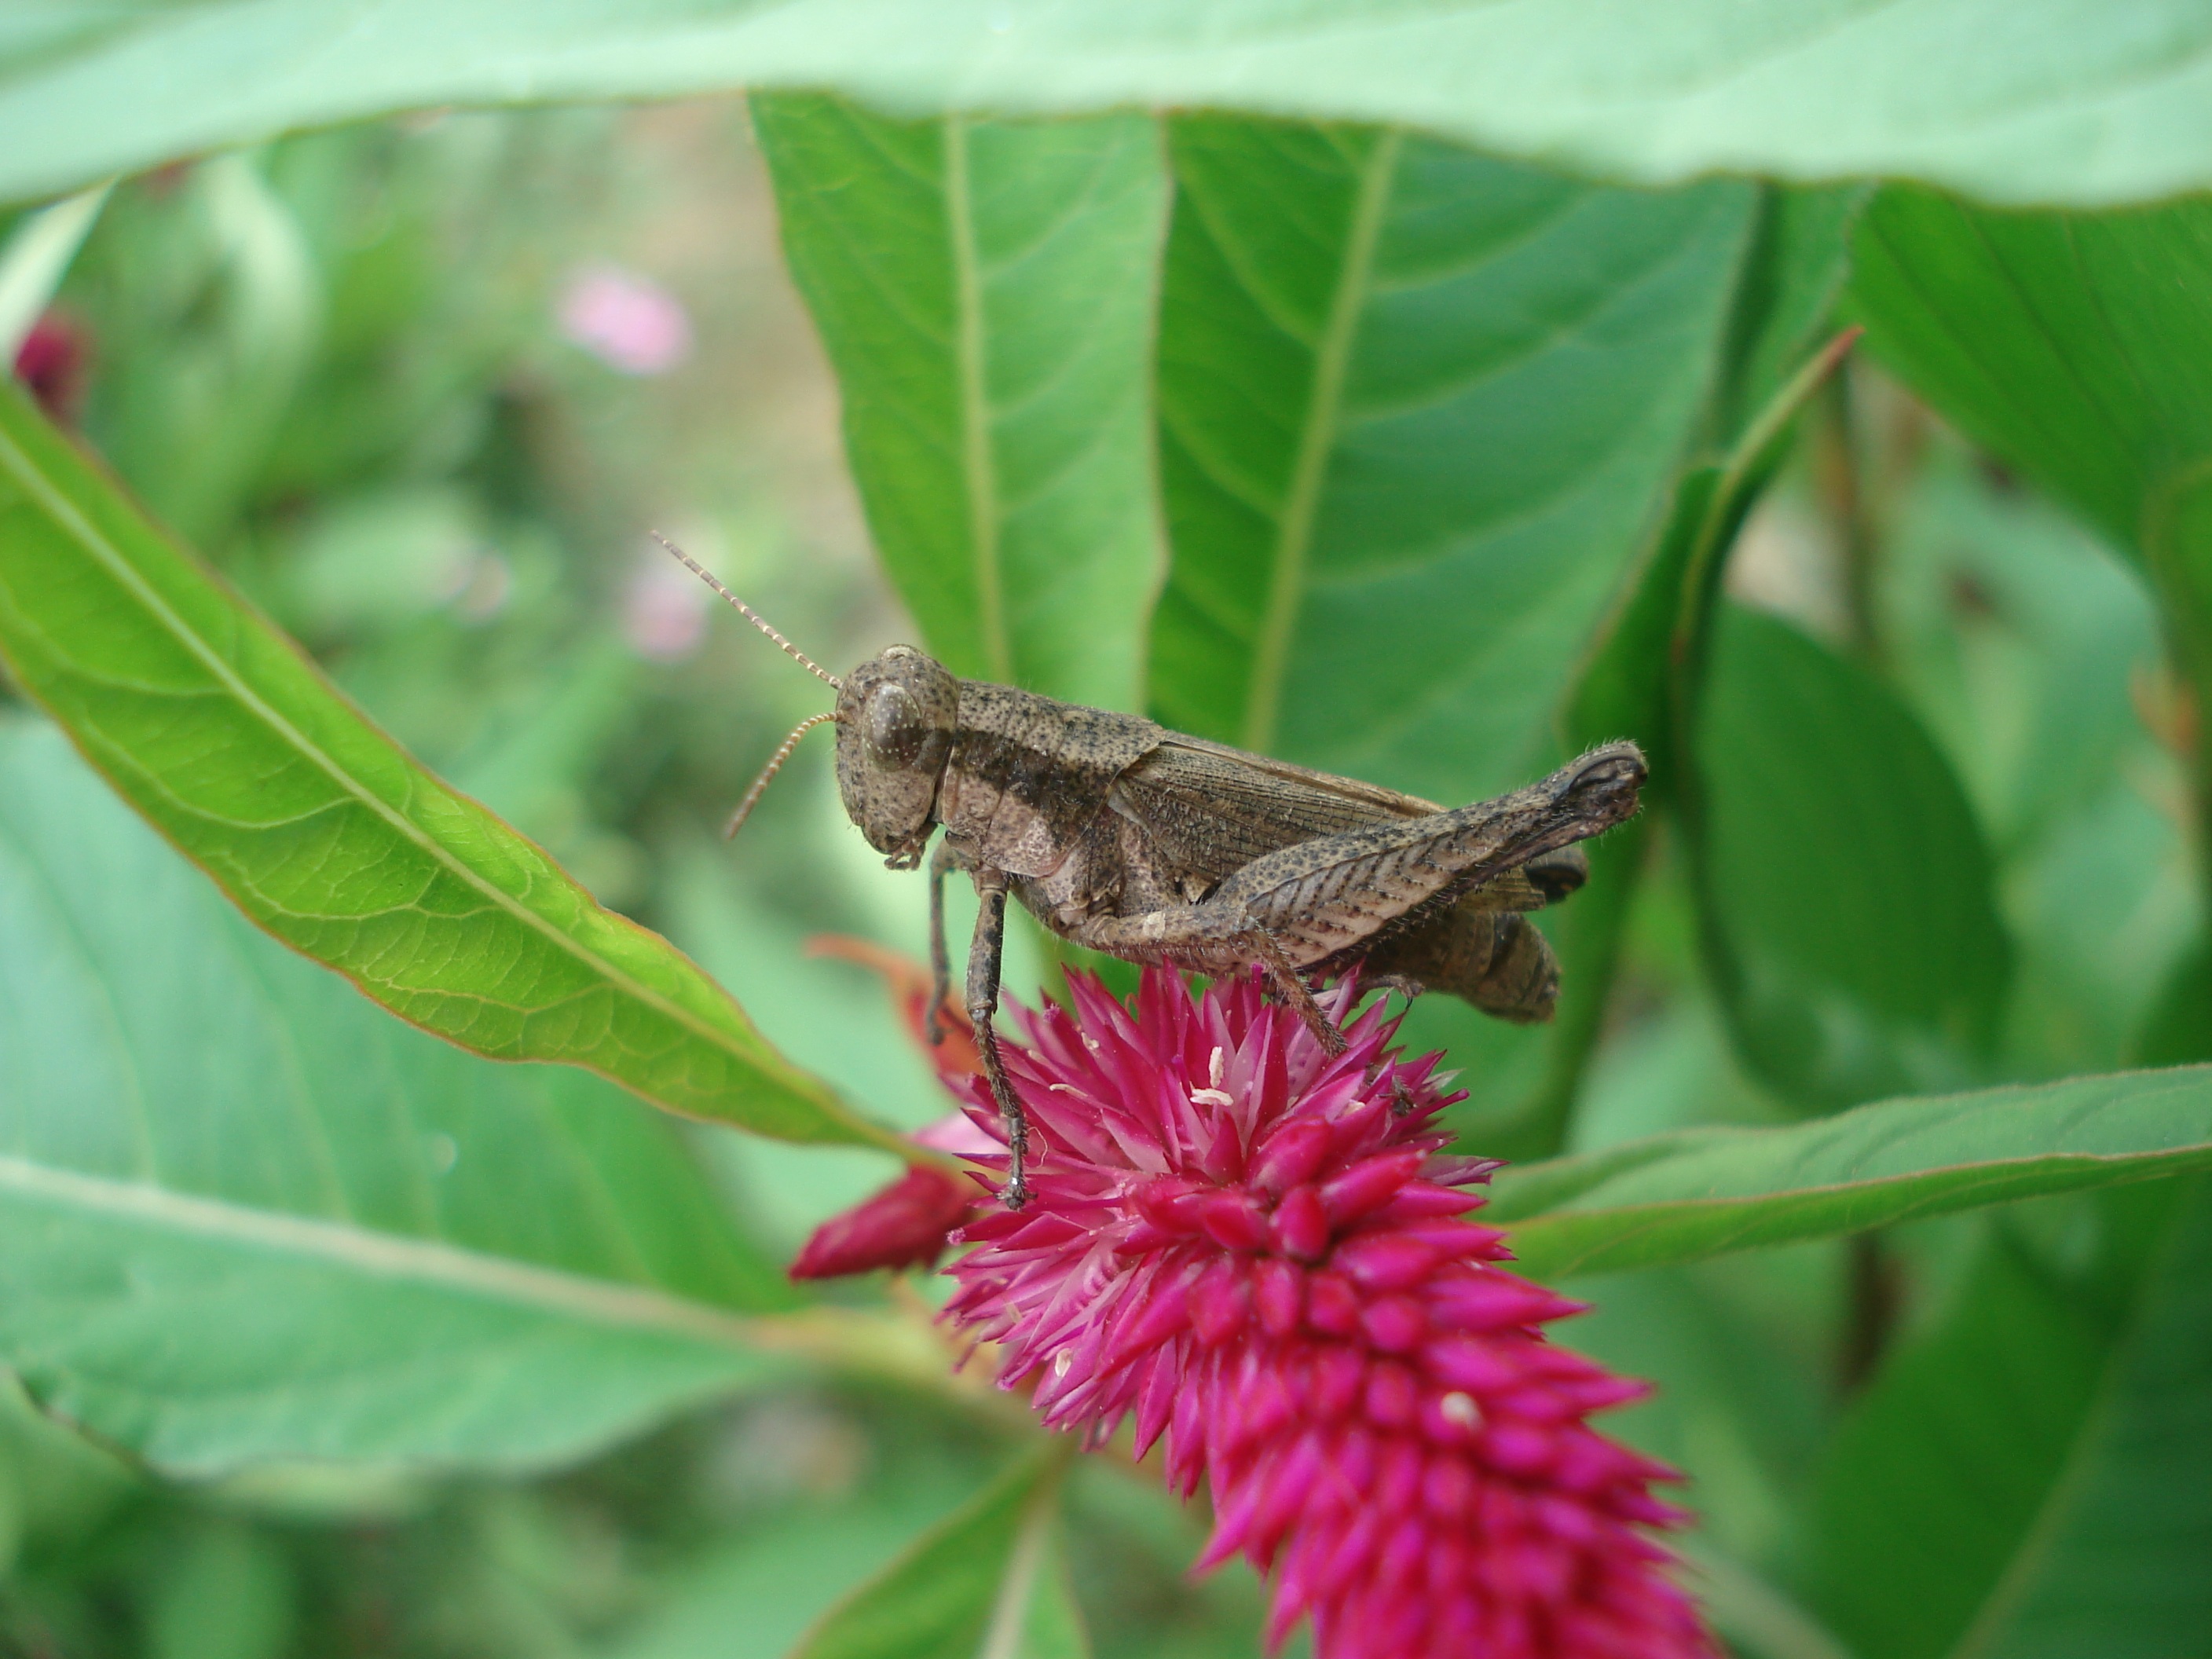
nature, leaf, flower, green, insect, botany, moth, butterfly, garden, flora, fauna, invertebrate, grasshopper, tropics, nectar, macro photography, arthropod, pollinator, moths and butterflies